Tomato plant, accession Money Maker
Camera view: horizontal (90 deg, fisheye); turntable rotation: 210 degrees
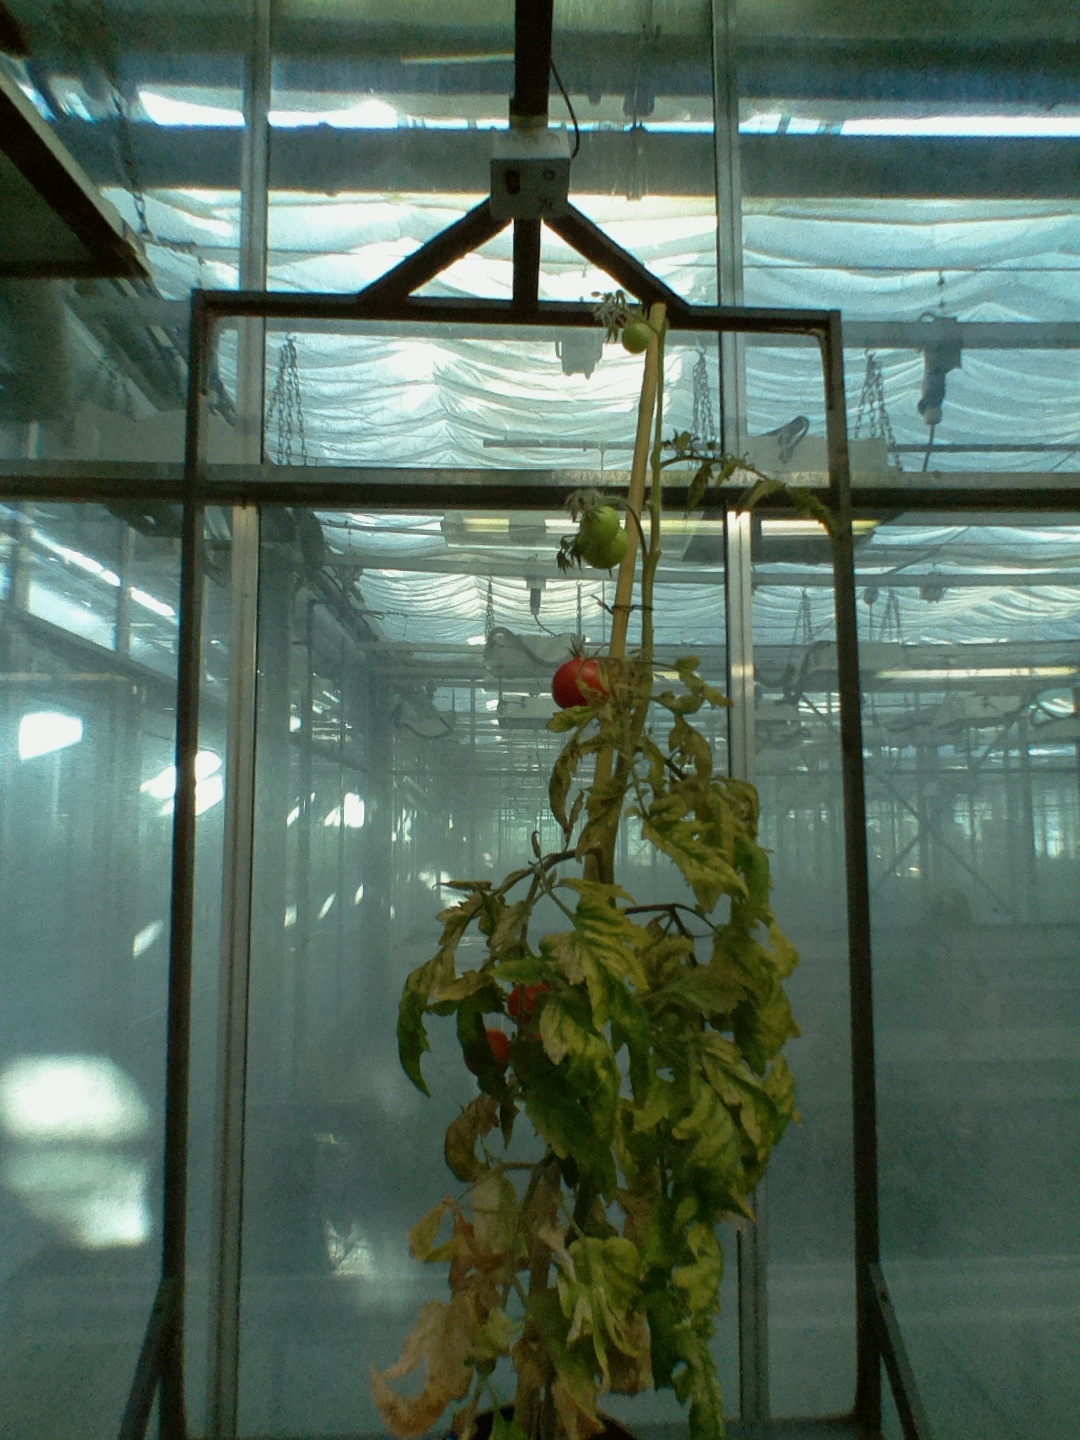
BBCH growth stage 88: 80%-90% of fruits show typical fully ripe color